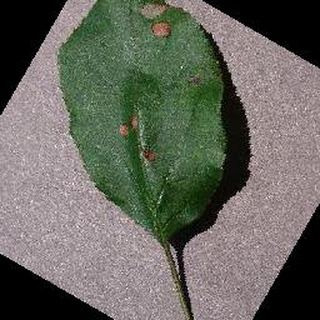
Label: apple_black_rot